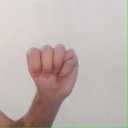
अक्षर: म